Pact of Territet

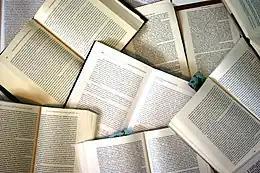

In September 1932 advisers of Don Alfonso, including José Calvo Sotelo, came out with a new plan. They suggested that Don Alfonso and his two oldest sons renounce their rights in favor of Don Juan and that Don Alfonso Carlos abdicates, again in favor of Don Juan, who embraces Traditionalism; there was no mention about either constituent Cortes or its choice. Again two negotiating teams were formed; they met in Paris and held talks, presided by Don Alfonso. Reportedly two teams were close to an agreement, including that Don Juan would go to Vienna and live with Don Alfonso Carlos, learning Traditionalist principles. However, Don Alfonso Carlos kept demanding that Don Alfonso recognizes legitimacy of the Carlist branch. At that point Don Alfonso either developed second thoughts or was persuaded by his advisers, mostly Conde de Romanones and Juan de la Cierva, that the concessions would be too far-reaching. Since late 1932 there was little follow-up and negotiations between the two claimants were drying out.